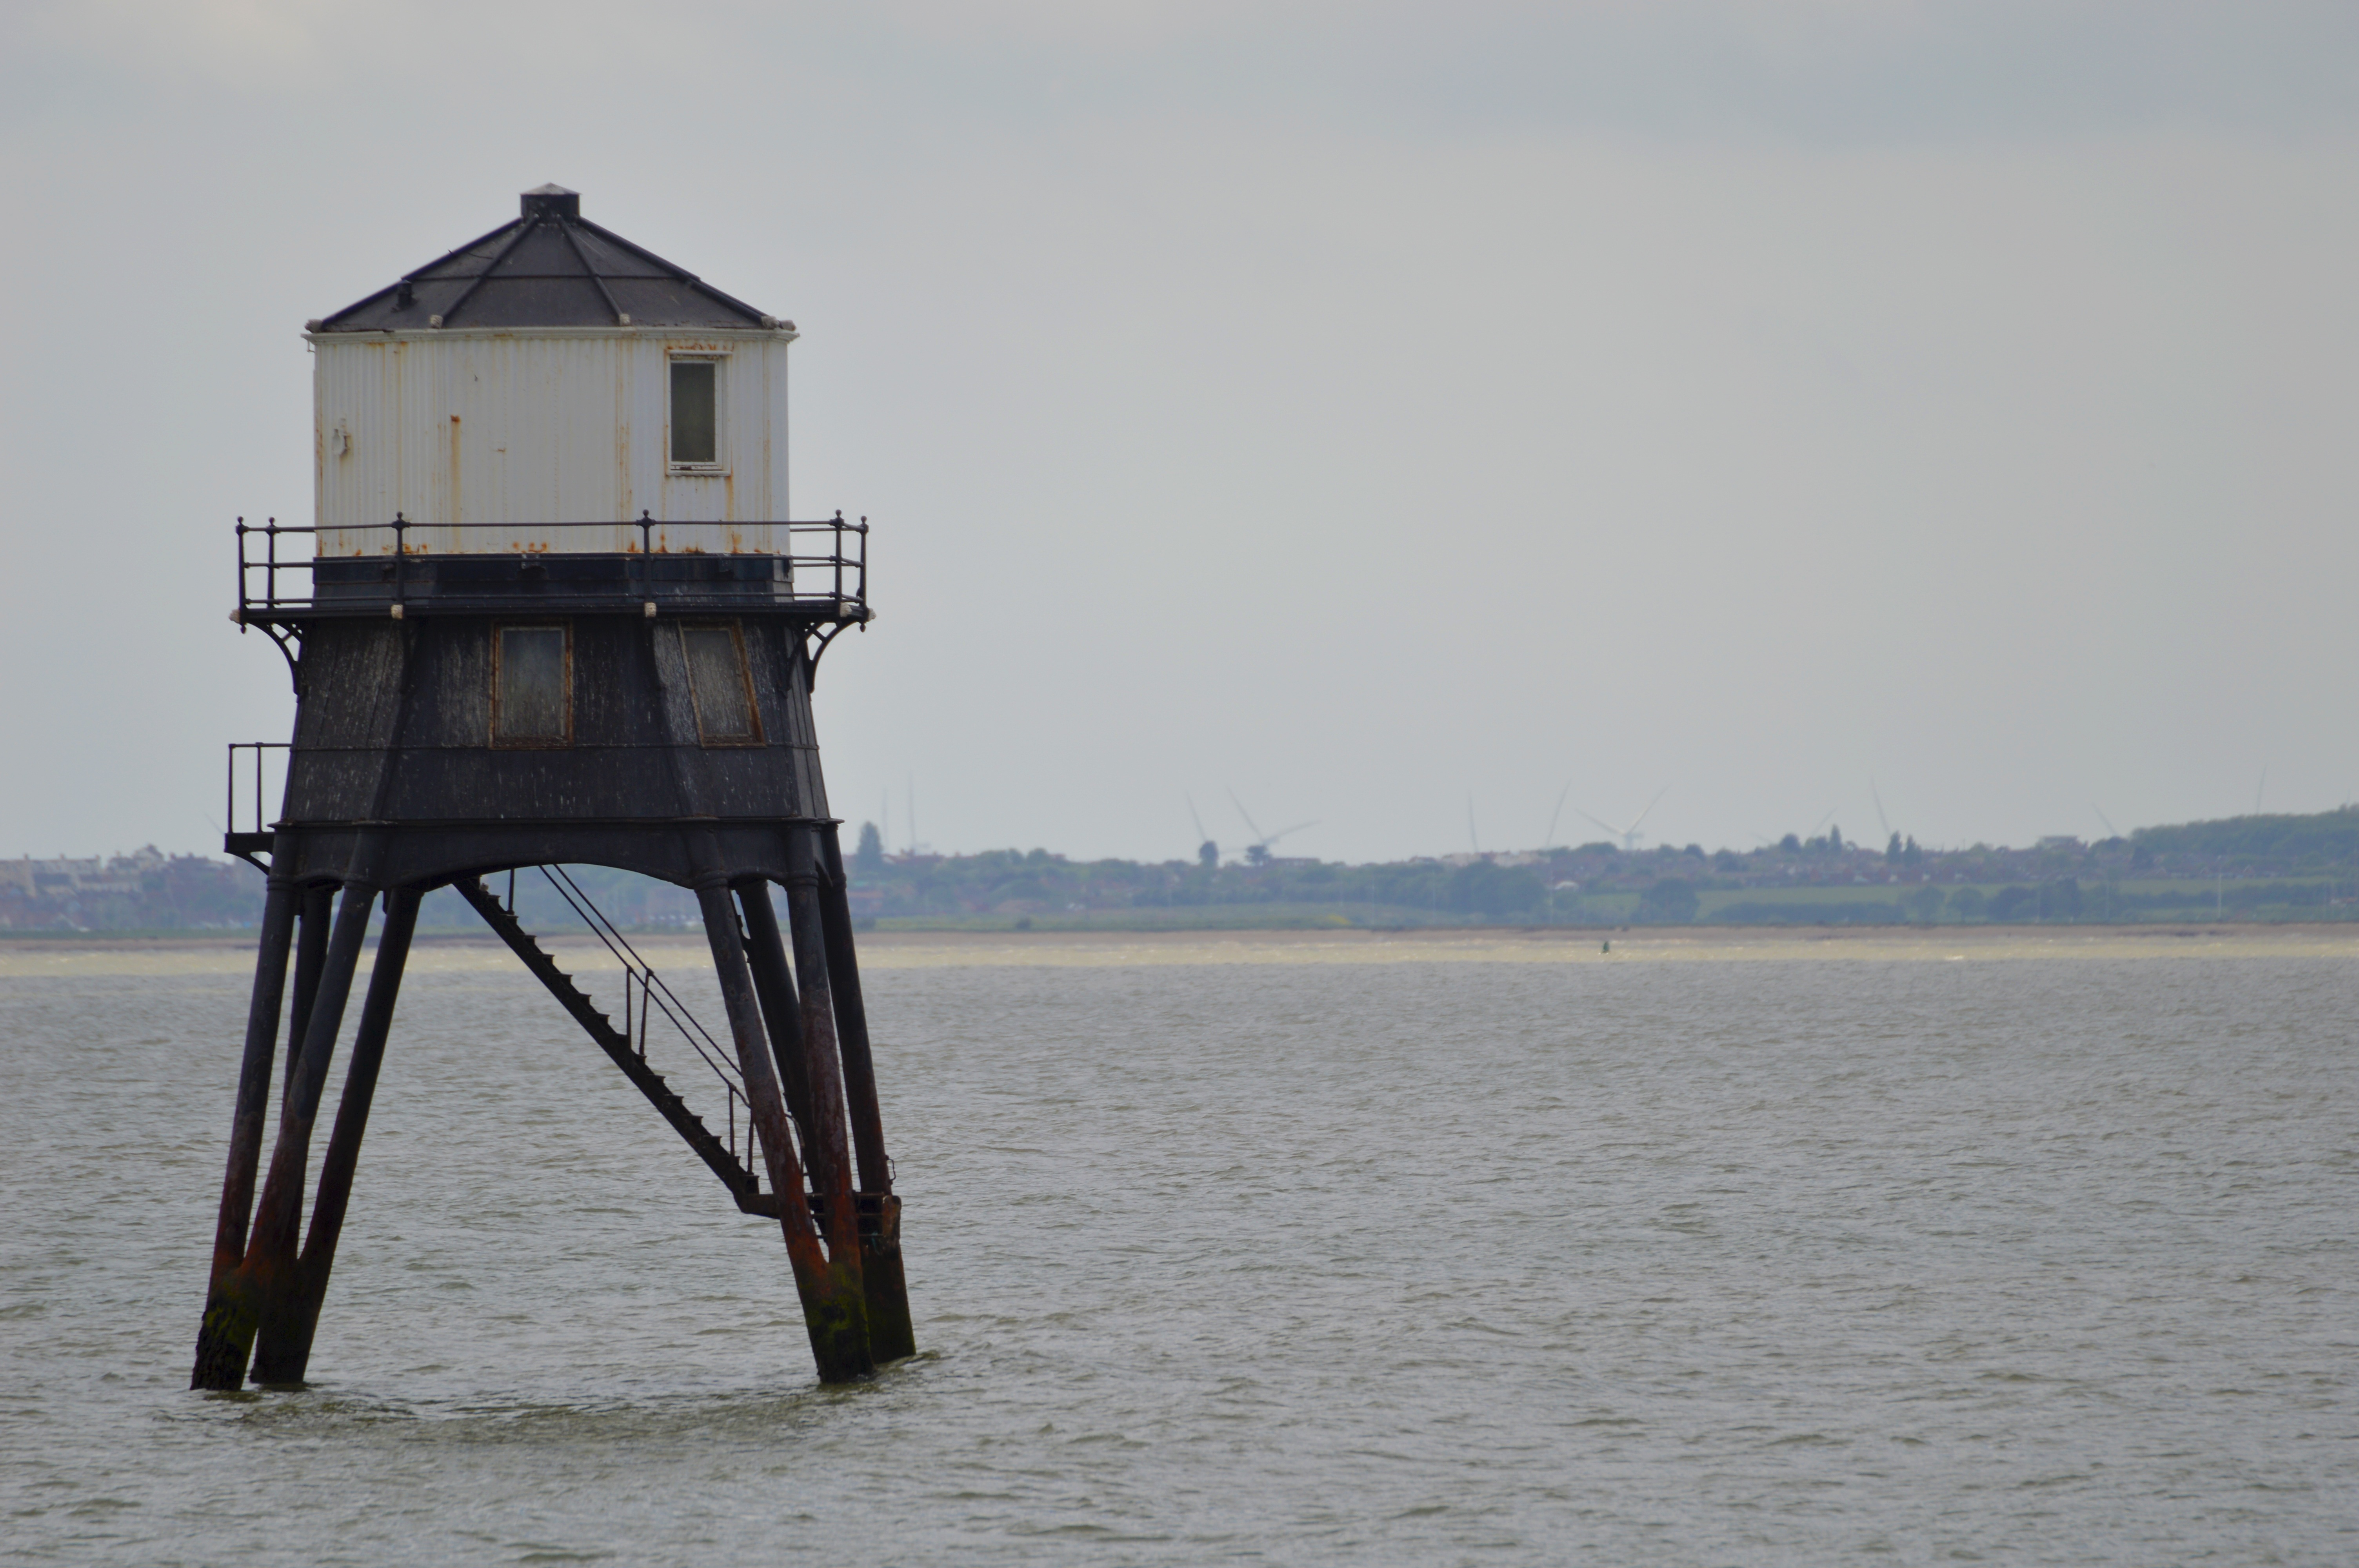
beach, sea, coast, lighthouse, wind, city, tower, england, harwich